Karakash River

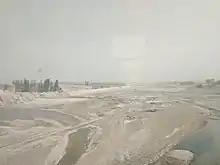
Karakash river during dry season as seen from Kashgar-Hotan railway

The river begins above about northeast of Galwan Kangri peak in Aksai Chin. It flows north to Sumnal (15,540 ft), then turns sharply eastwards, flowing at the foot of the Karatagh Range (skirting just north of the Soda Plains of Aksai Chin). Just beyond Palong Karpo, it reaches the foot of the Kunlun Mountains, where it turns sharply northwestwards, and crosses into Xinjiang proper. At this location it receives another headwater now called the 'East Karakash River' (which was once regarded as the main headwater). The combined river flows past the towns of Sumgal, Fotash, Gulbashem, until it reaches Xaidulla (Shahidulla).